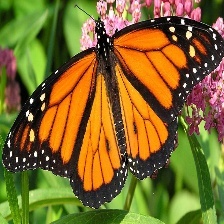
Species: MONARCH
Butterfly family (ImageNet category): monarch